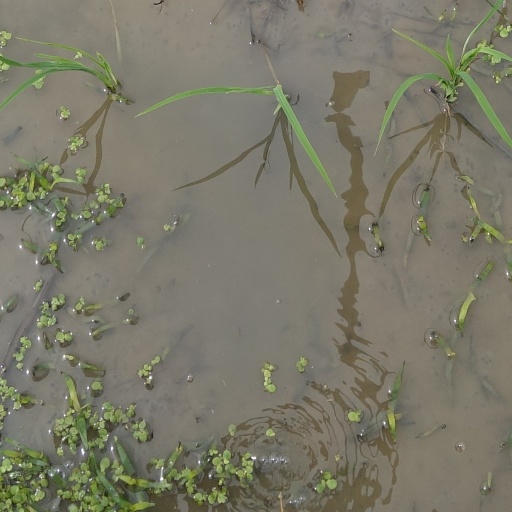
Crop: rice